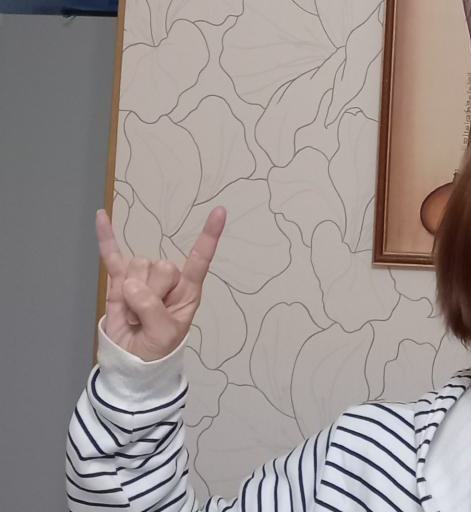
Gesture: rock